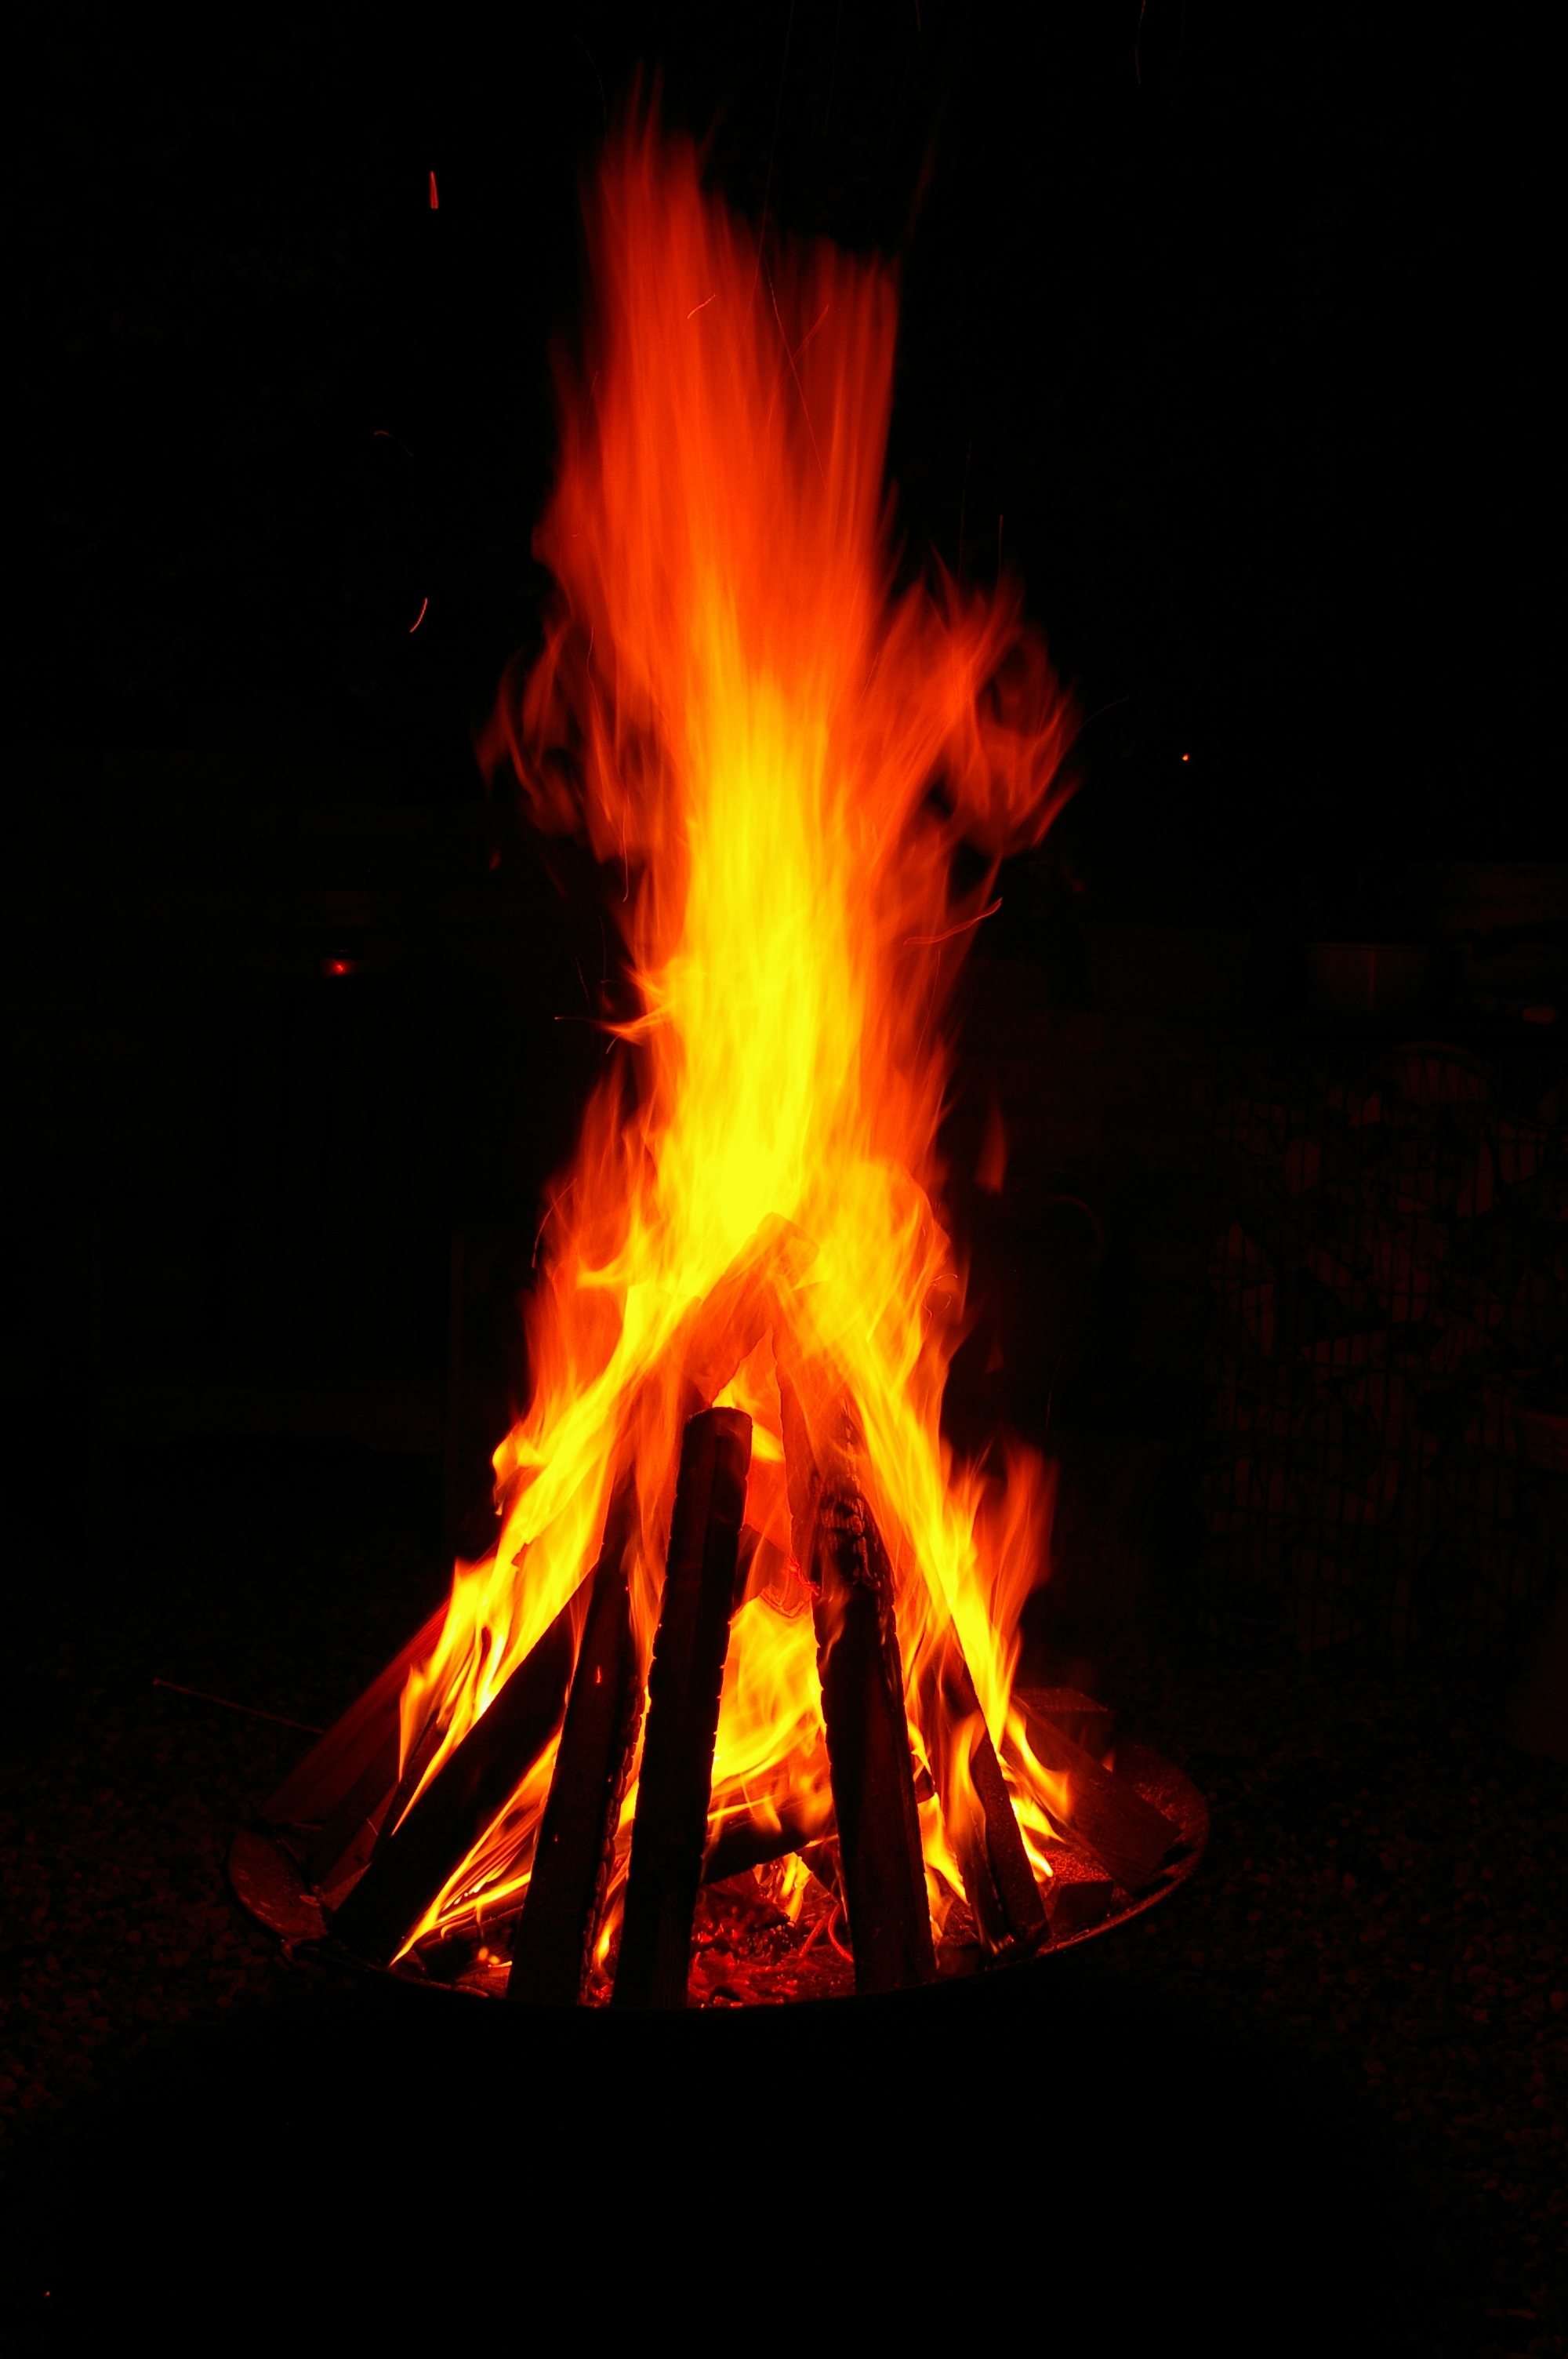
light, glowing, warm, summer, kindle, celebration, flame, fire, black, garden, campfire, barbecue, bonfire, heat, grill, burn, brand, at night, font, background, charcoal, hot, party, blaze, fiery, carbon, embers, grilling, heiss, fire bowl, grill flares, geological phenomenon